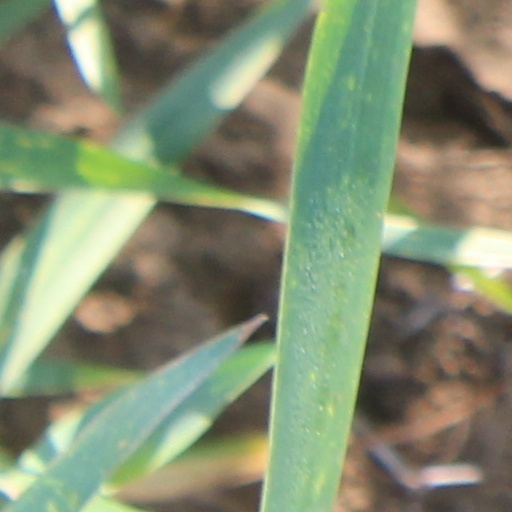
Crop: wheat